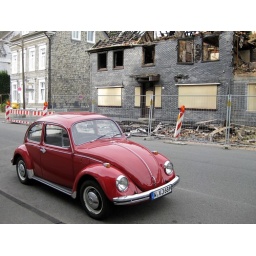
What we saw on our cycling tour: red Volkswagen beetle in front of burned house